Shinto

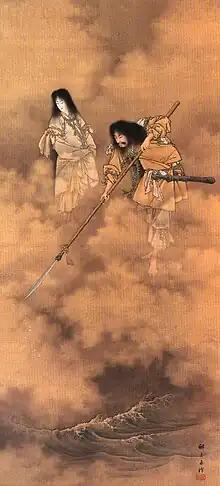
Izanami-no-Mikoto and Izanagi-no-Mikoto, by Kobayashi Eitaku, late 19th century

Although the narratives differ in detail, the origin of the and of Japan itself are recounted in two 8th-century texts, and . Drawing heavily on Chinese influence, these texts were commissioned by ruling elites to legitimize and consolidate their rule. Although never of great importance to Japanese religious life, in the early 20th century the government proclaimed that their accounts were factual.